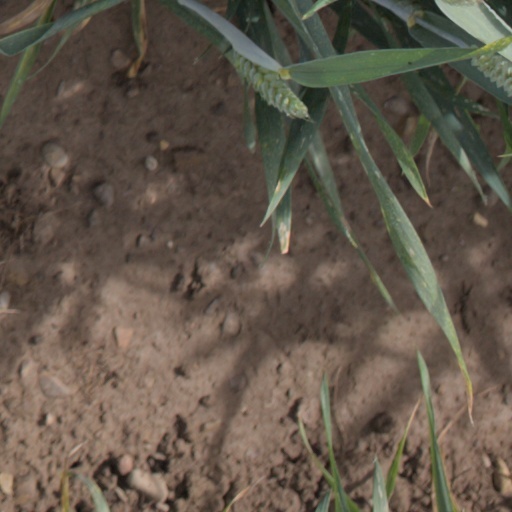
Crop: wheat